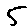
Label: 5